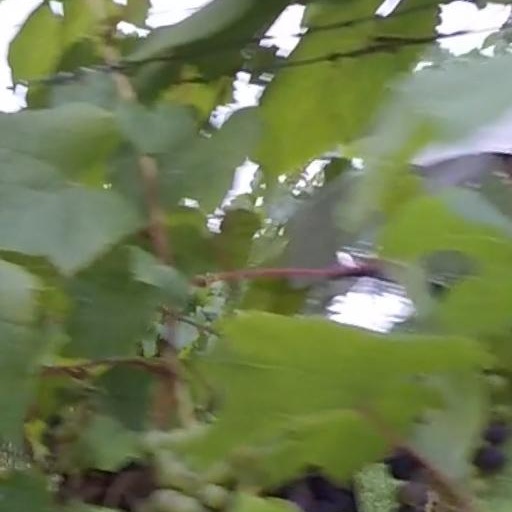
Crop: grape